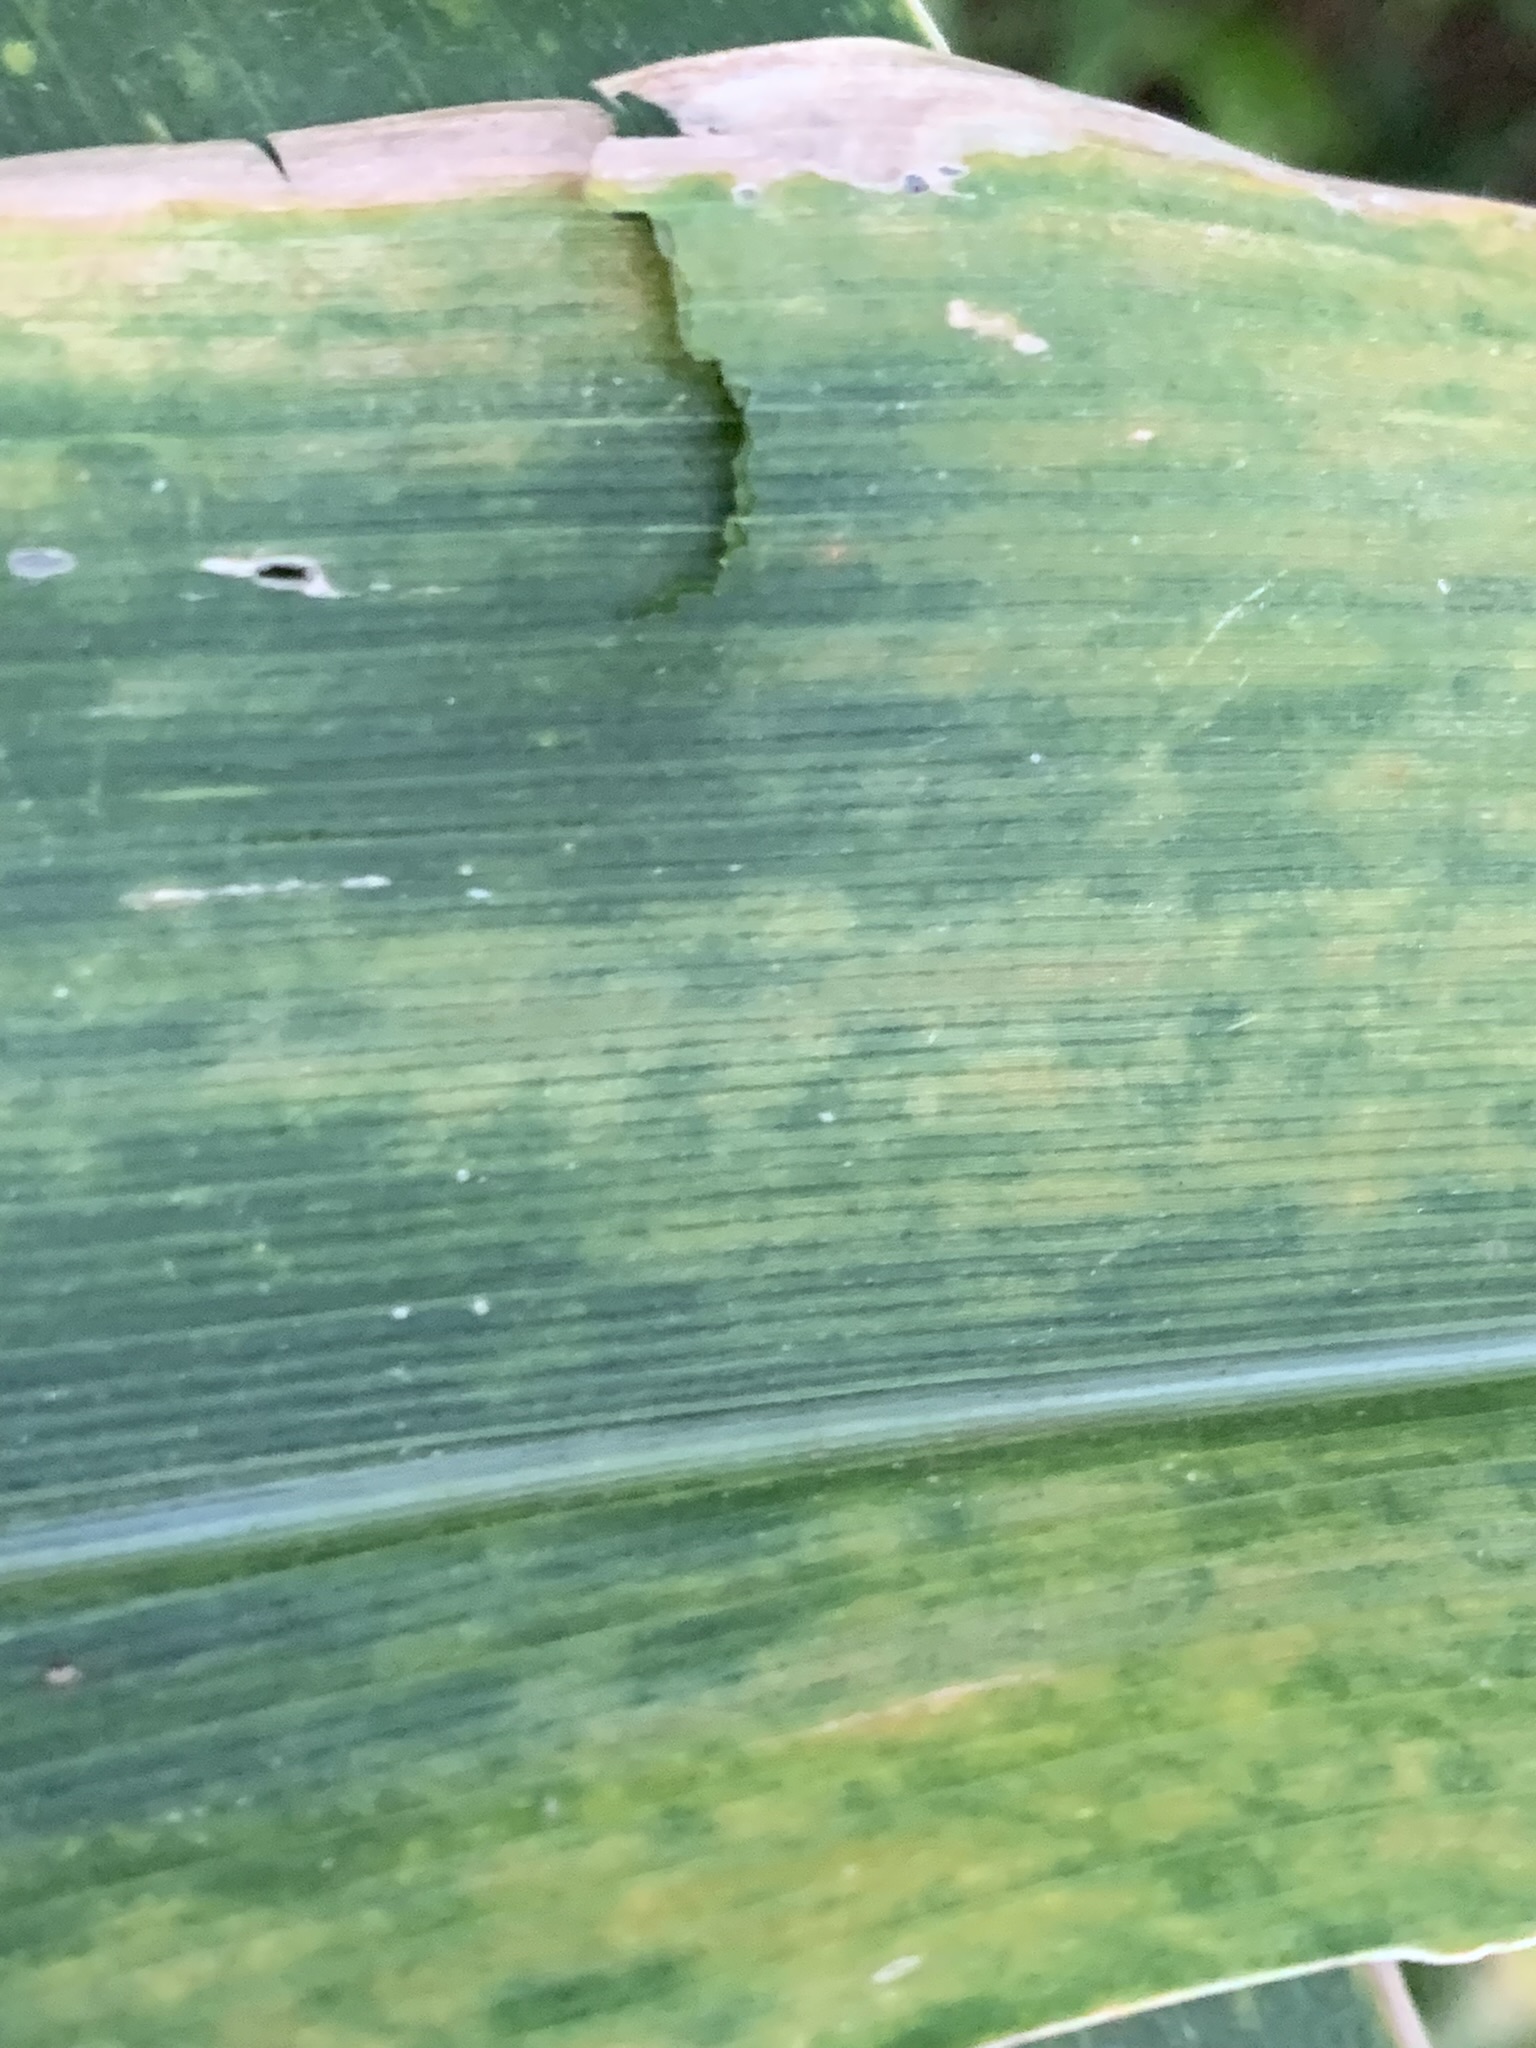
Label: MLN